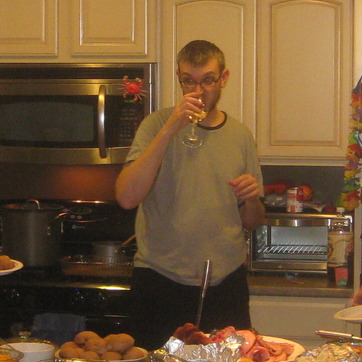
Material: fabric